Tan Howe Liang

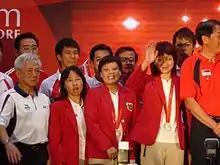
Tan "(left)" at a ceremony on 25 August 2008 to welcome Team Singapore home from the 2008 Summer Olympics in Beijing

Tan's Olympic medal made him the only Singaporean to have won a medal at all the major international games – the SEAP Games (predecessor of the SEA Games), the Asian Games, the Commonwealth Games, and the Olympic Games for 48 years. He also became the first weightlifter in the world to be awarded the International Weightlifting Federation (national honour) Gold Award in 1984. In Singapore, Tan was the only athlete to be bestowed the "Pingat Jasa Gemilang" (Meritorious Service Medal) at the National Day awards in 1962.